May Night, or the Drowned Maiden

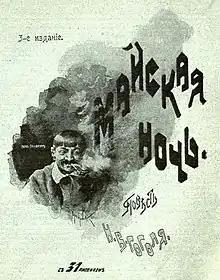
May Night, or the Drowned Maiden

This story comes from the unnamed story-teller (who was previously responsible for "The Fair at Sorochyntsi").